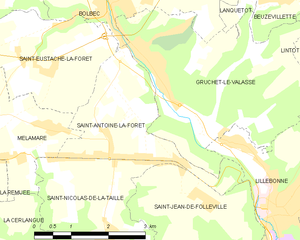
Carte des communes françaises Saint-Antoine-la-Forêt